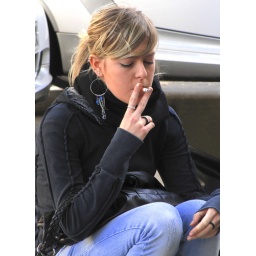
A native girl smokes her cigarette until the very end in a car parking area in Barcelona